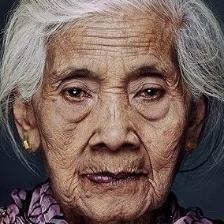
Label: faces